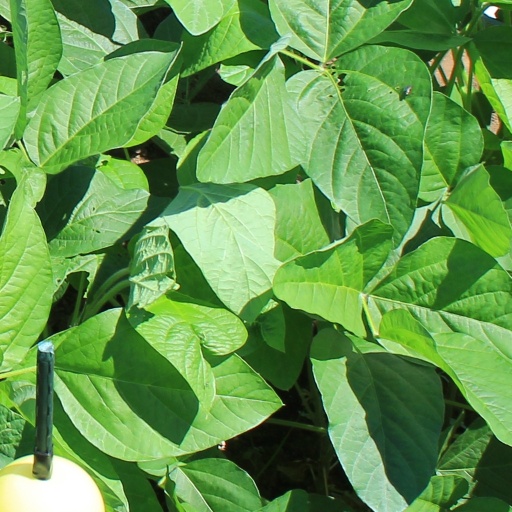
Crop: soybean